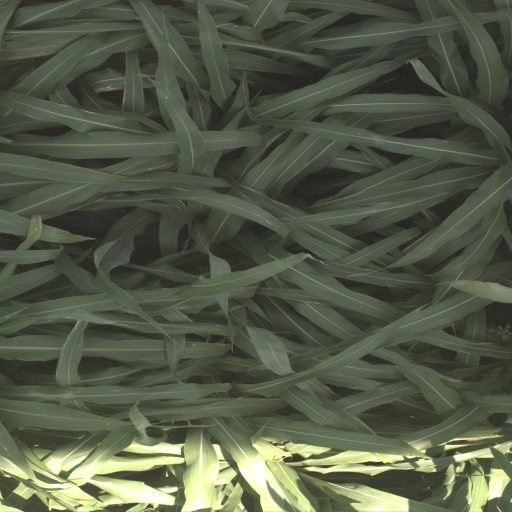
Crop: sorghum